History of American Airlines

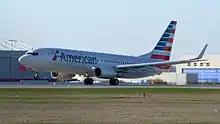
An American Airlines Boeing 737-800 with new livery taking off from Montréal–Pierre Elliott Trudeau International Airport in 2013

American also closed its Kansas City overhaul base, inherited from TWA. On August 13, 2008, "The Kansas City Star" reported that American would move some overhaul work from the base, with repairs on Boeing 757s moved to Tulsa, Oklahoma along with one or two Boeing 767 repair lines; the city's aviation department offered to upgrade repair facilities on condition that the airline maintains at least 700 jobs. On October 28, 2009, American notified its employees that it would close the Kansas City base in September 2010, and would also close or make cutbacks at five smaller maintenance stations, resulting in the loss of up to 700 jobs.